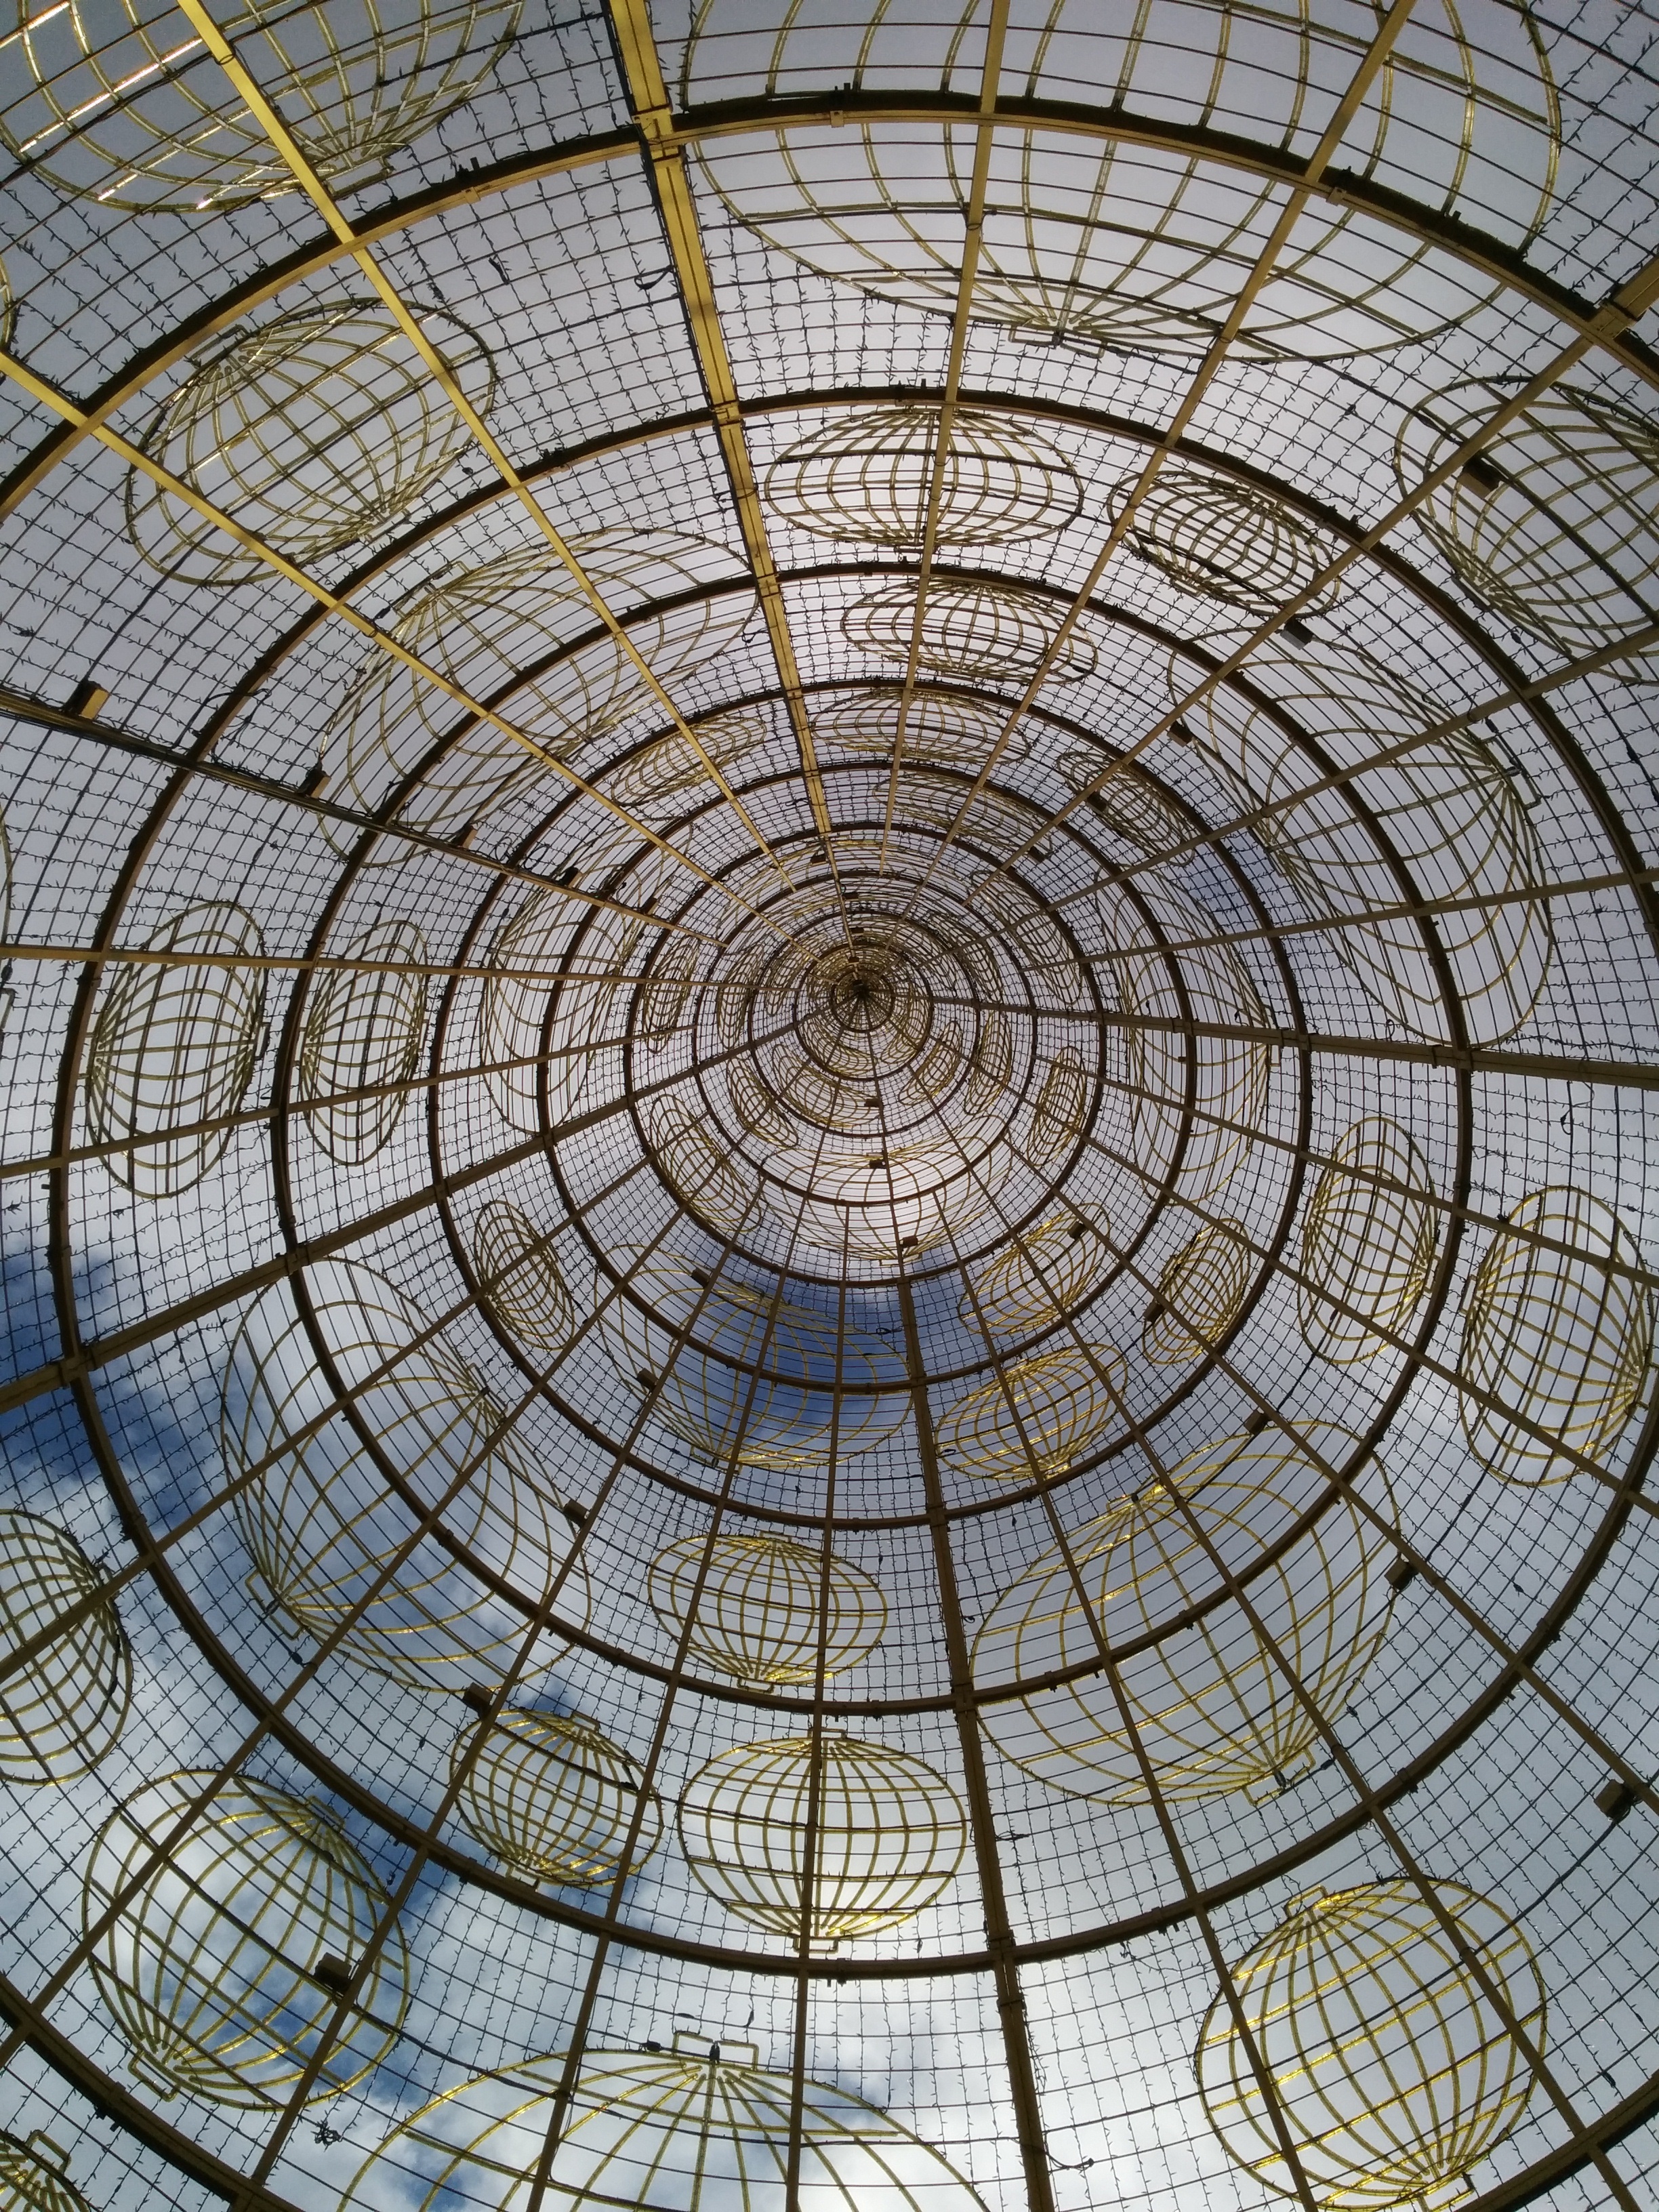
sky, line, metal, circle, art, symmetry, dome, shape, lottery, daylighting, outdoor structure